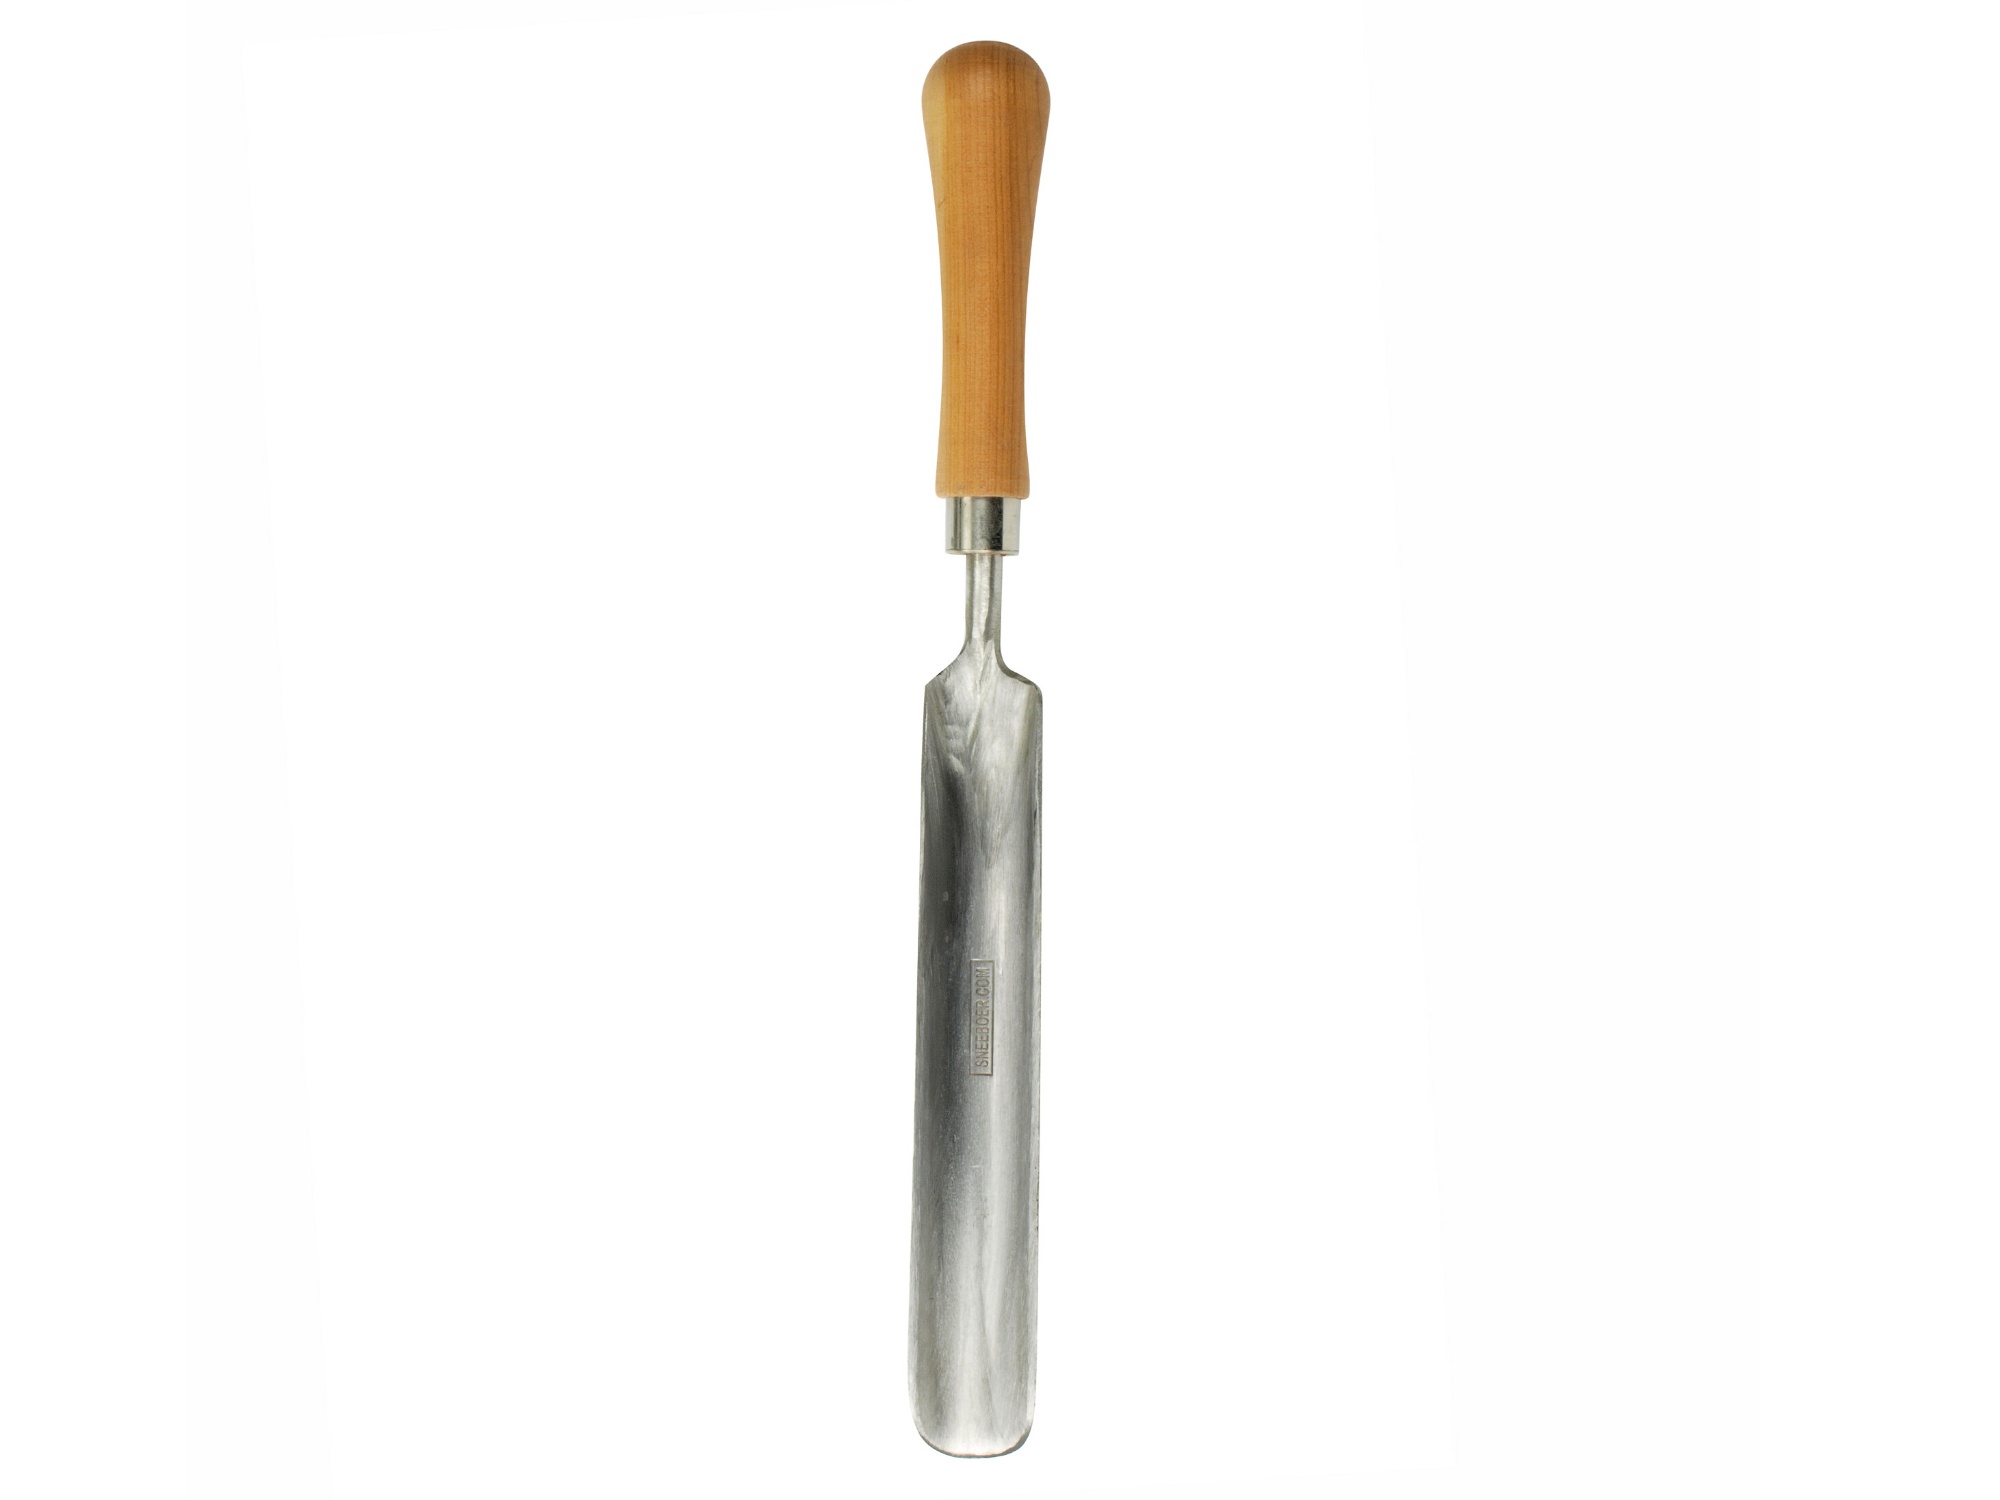
Sneeboer Dandelion Trowel with Cherry Handle
The 21 cm long blade and 3.5 cm width of this Sneeboer Dandelion Trowel enables long rooted weeds like dandelions to be removed with ease from lawns without disturbing the surrounding area. We certainly aren't lawn perfectionists, but we know a lot of people who can't bear a dandelion or want weed free lawns and this is the perfect tool for doing just that. Also given it's one of Sneeboer's more distinctive and unusual garden tools, we reckon it makes a cracking gift for the gardener in your life (as it's unlikely they'll have one, but once they do, they'll love it). Hand forged by Sneeboer in the Netherlands, who have been making and developing garden tools since 1913. Now in the hands of 4th generation family members, Sneeboer use stainless steel to craft the ultimate tools for gardeners. Their tools are the anthesis of the cheap throw away culture. Built to last a lifetime and to be maintain in order to continue to perform like new. The handle of this Sneeboer Dandelion Trowel is made from Cherry and replacements are available if ever needed. Why invest in Sneeboer garden tools? Quite simply, they are high quality hand forged gardening tools that'll last a lifetime. Read our blog to find out more...
Brand: Tinker and Fix
Category: Home & Garden > Lawn & Garden > Gardening > Gardening Tools > Gardening Trowels